Maria Kirilenko

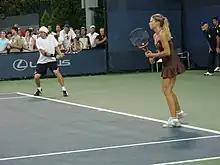
Kirilenko with mixed-doubles partner Igor Andreev at the US Open

Unseeded at the US Open, she defeated Martina Müller and 22nd seed Katarina Srebotnik. She then lost to unseeded Julia Vakulenko. After the US Open, she appeared in the Sunfeast Open. There, Kirilenko won her second WTA Tour singles title, defeating unseeded Mariya Koryttseva in straight sets. The next week at a tournament in Seoul, Kirilenko, as the fourth seed also reached the finals, but lost to top seed Venus Williams.